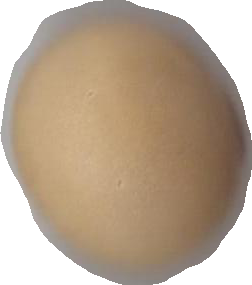
Variety: Dega